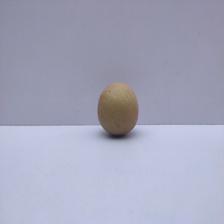
Size: Small